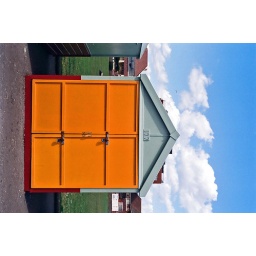
Nikon EM, Fujifilm 200 26exp. A single beach house in brighton